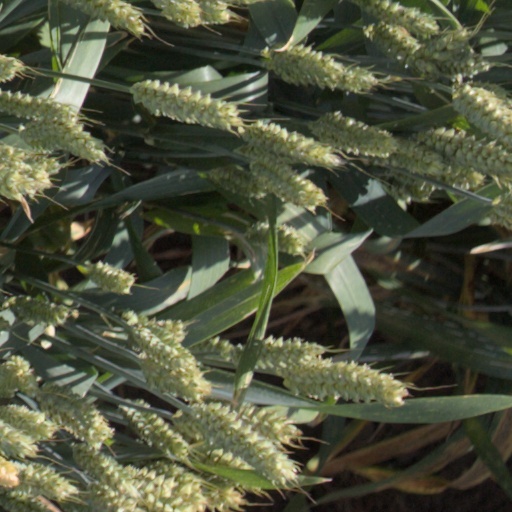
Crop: wheat